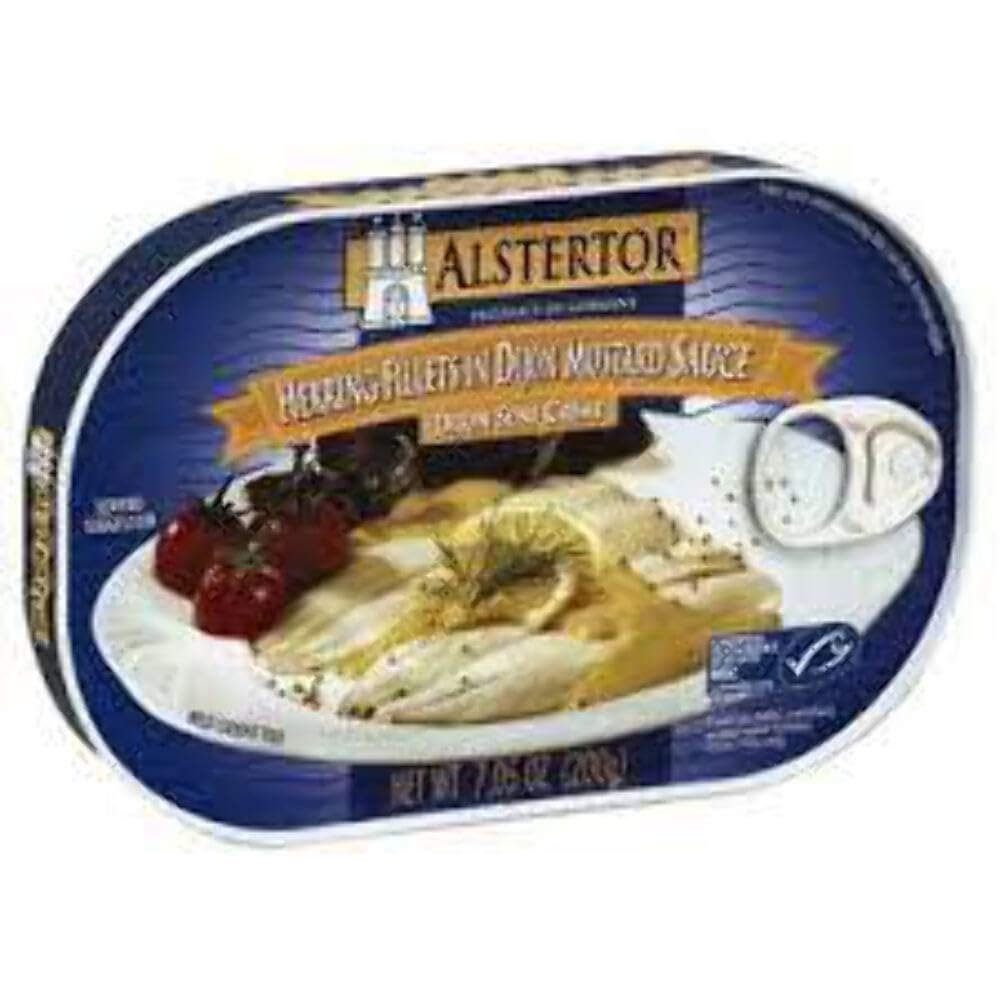
Item Name: Alstertor Herring Dijon Mustard Sauce, 7 oz
Bullet Point: Good Source of Protein, Low Saturated Fat
Value: 7.0
Unit: Ounce

Price: 11.49